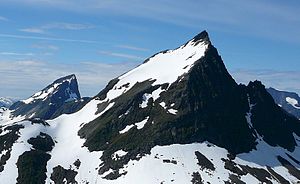
Slogen
Slogen med Jakta i baggrunden
Slogen er en af de mest besøgte bjergtoppe i Norges Sunnmørsalper. Bjerget er 1.564 meter højt og ligger for enden af Norangsfjorden, der er en fjordarm til Hjørundfjorden i Ørsta kommune.